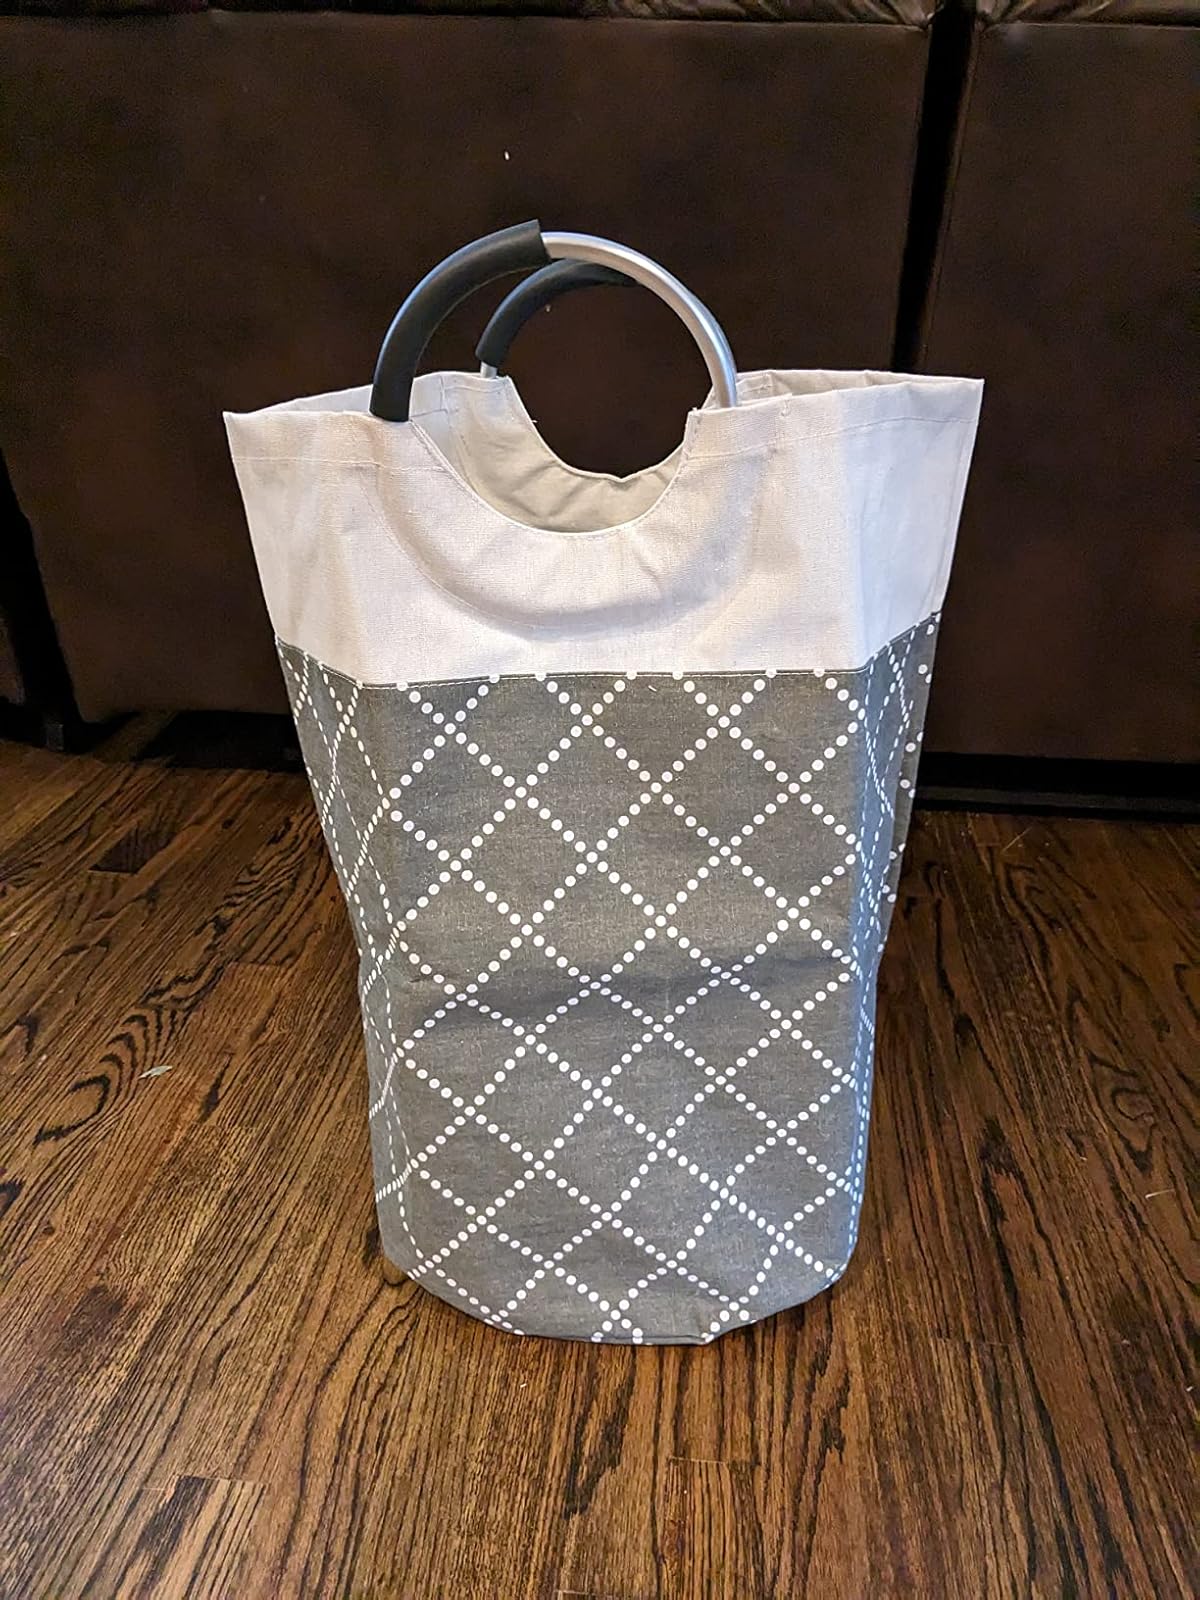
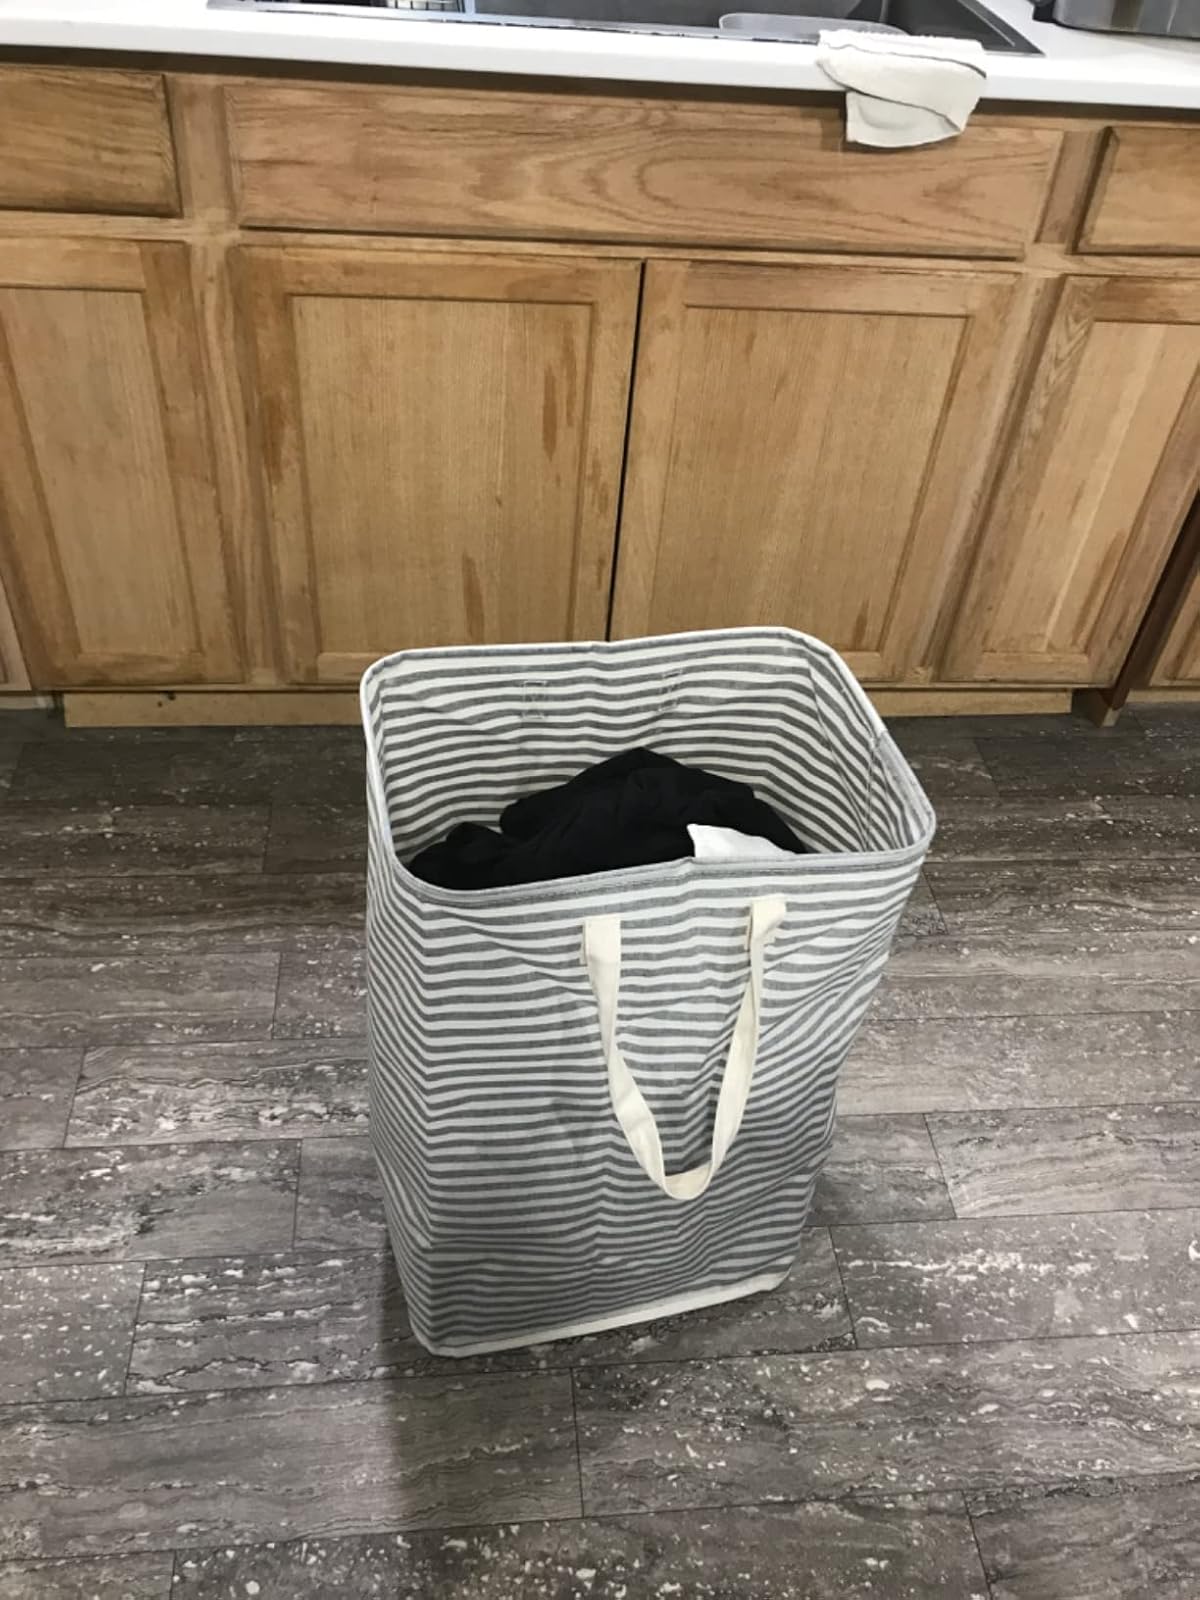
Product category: items_hamper
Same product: no